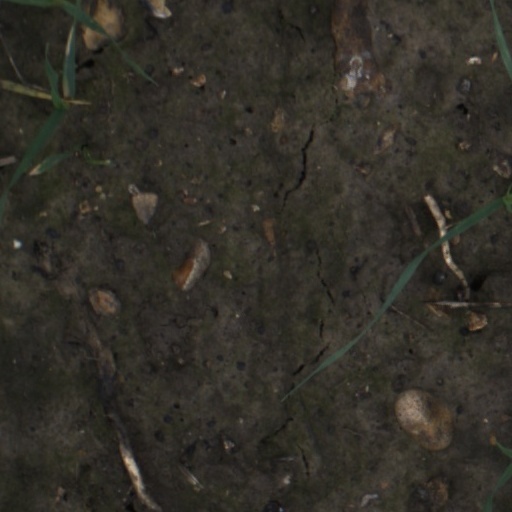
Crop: wheat